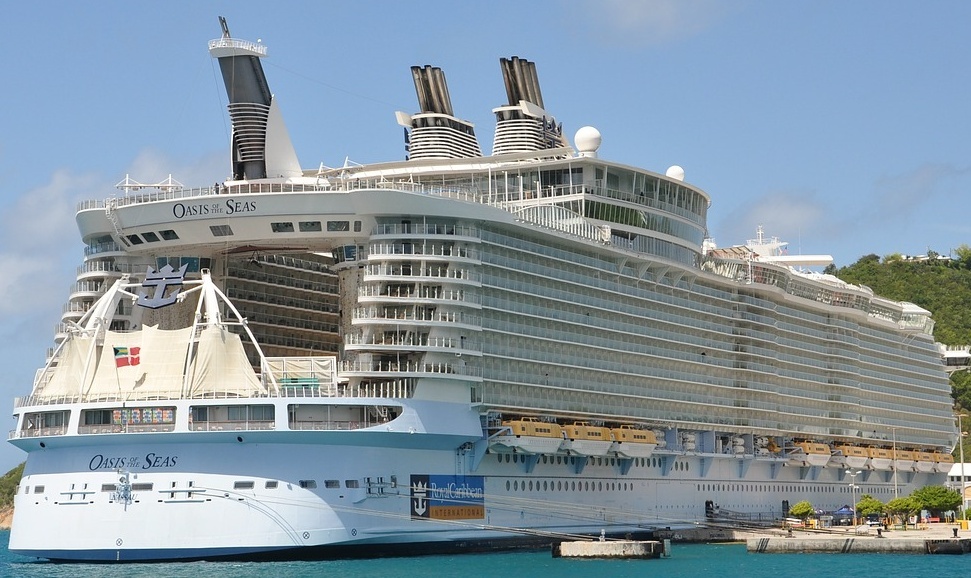
Vehicle type: Ships